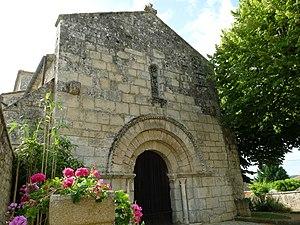
église de Puymoyen (16), France
Puymoyen est une commune du Sud-Ouest de la France, située dans le département de la Charente.